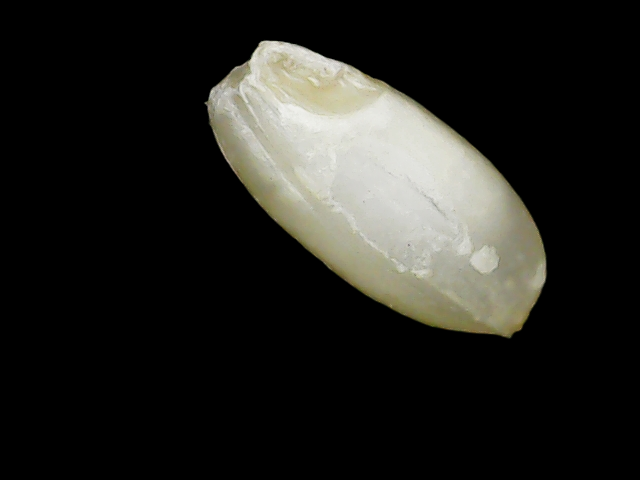
Rice variety: Binadhan10